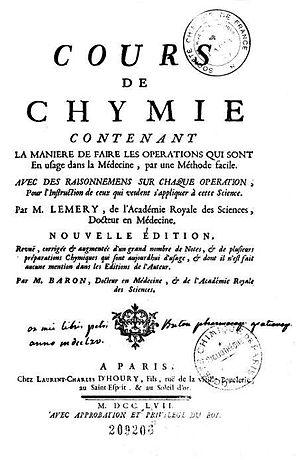
Couverture du ""Cours de chymie"" de Lémery (mort en 1715), édition de 1757, revue et commentée par Baron"
Le Cours de chymie est l’œuvre majeure du chimiste apothicaire Nicolas Lémery, ayant vécu lors du règne de Louis XIV. La première édition de 1675, distribuée dans son laboratoire, alors qu'il n'avait pas encore trente ans et venait de finir sa formation à l'Université de Montpellier, sera durant les quarante années qui lui resteront à vivre, en permanence révisée, complétée et rééditée.